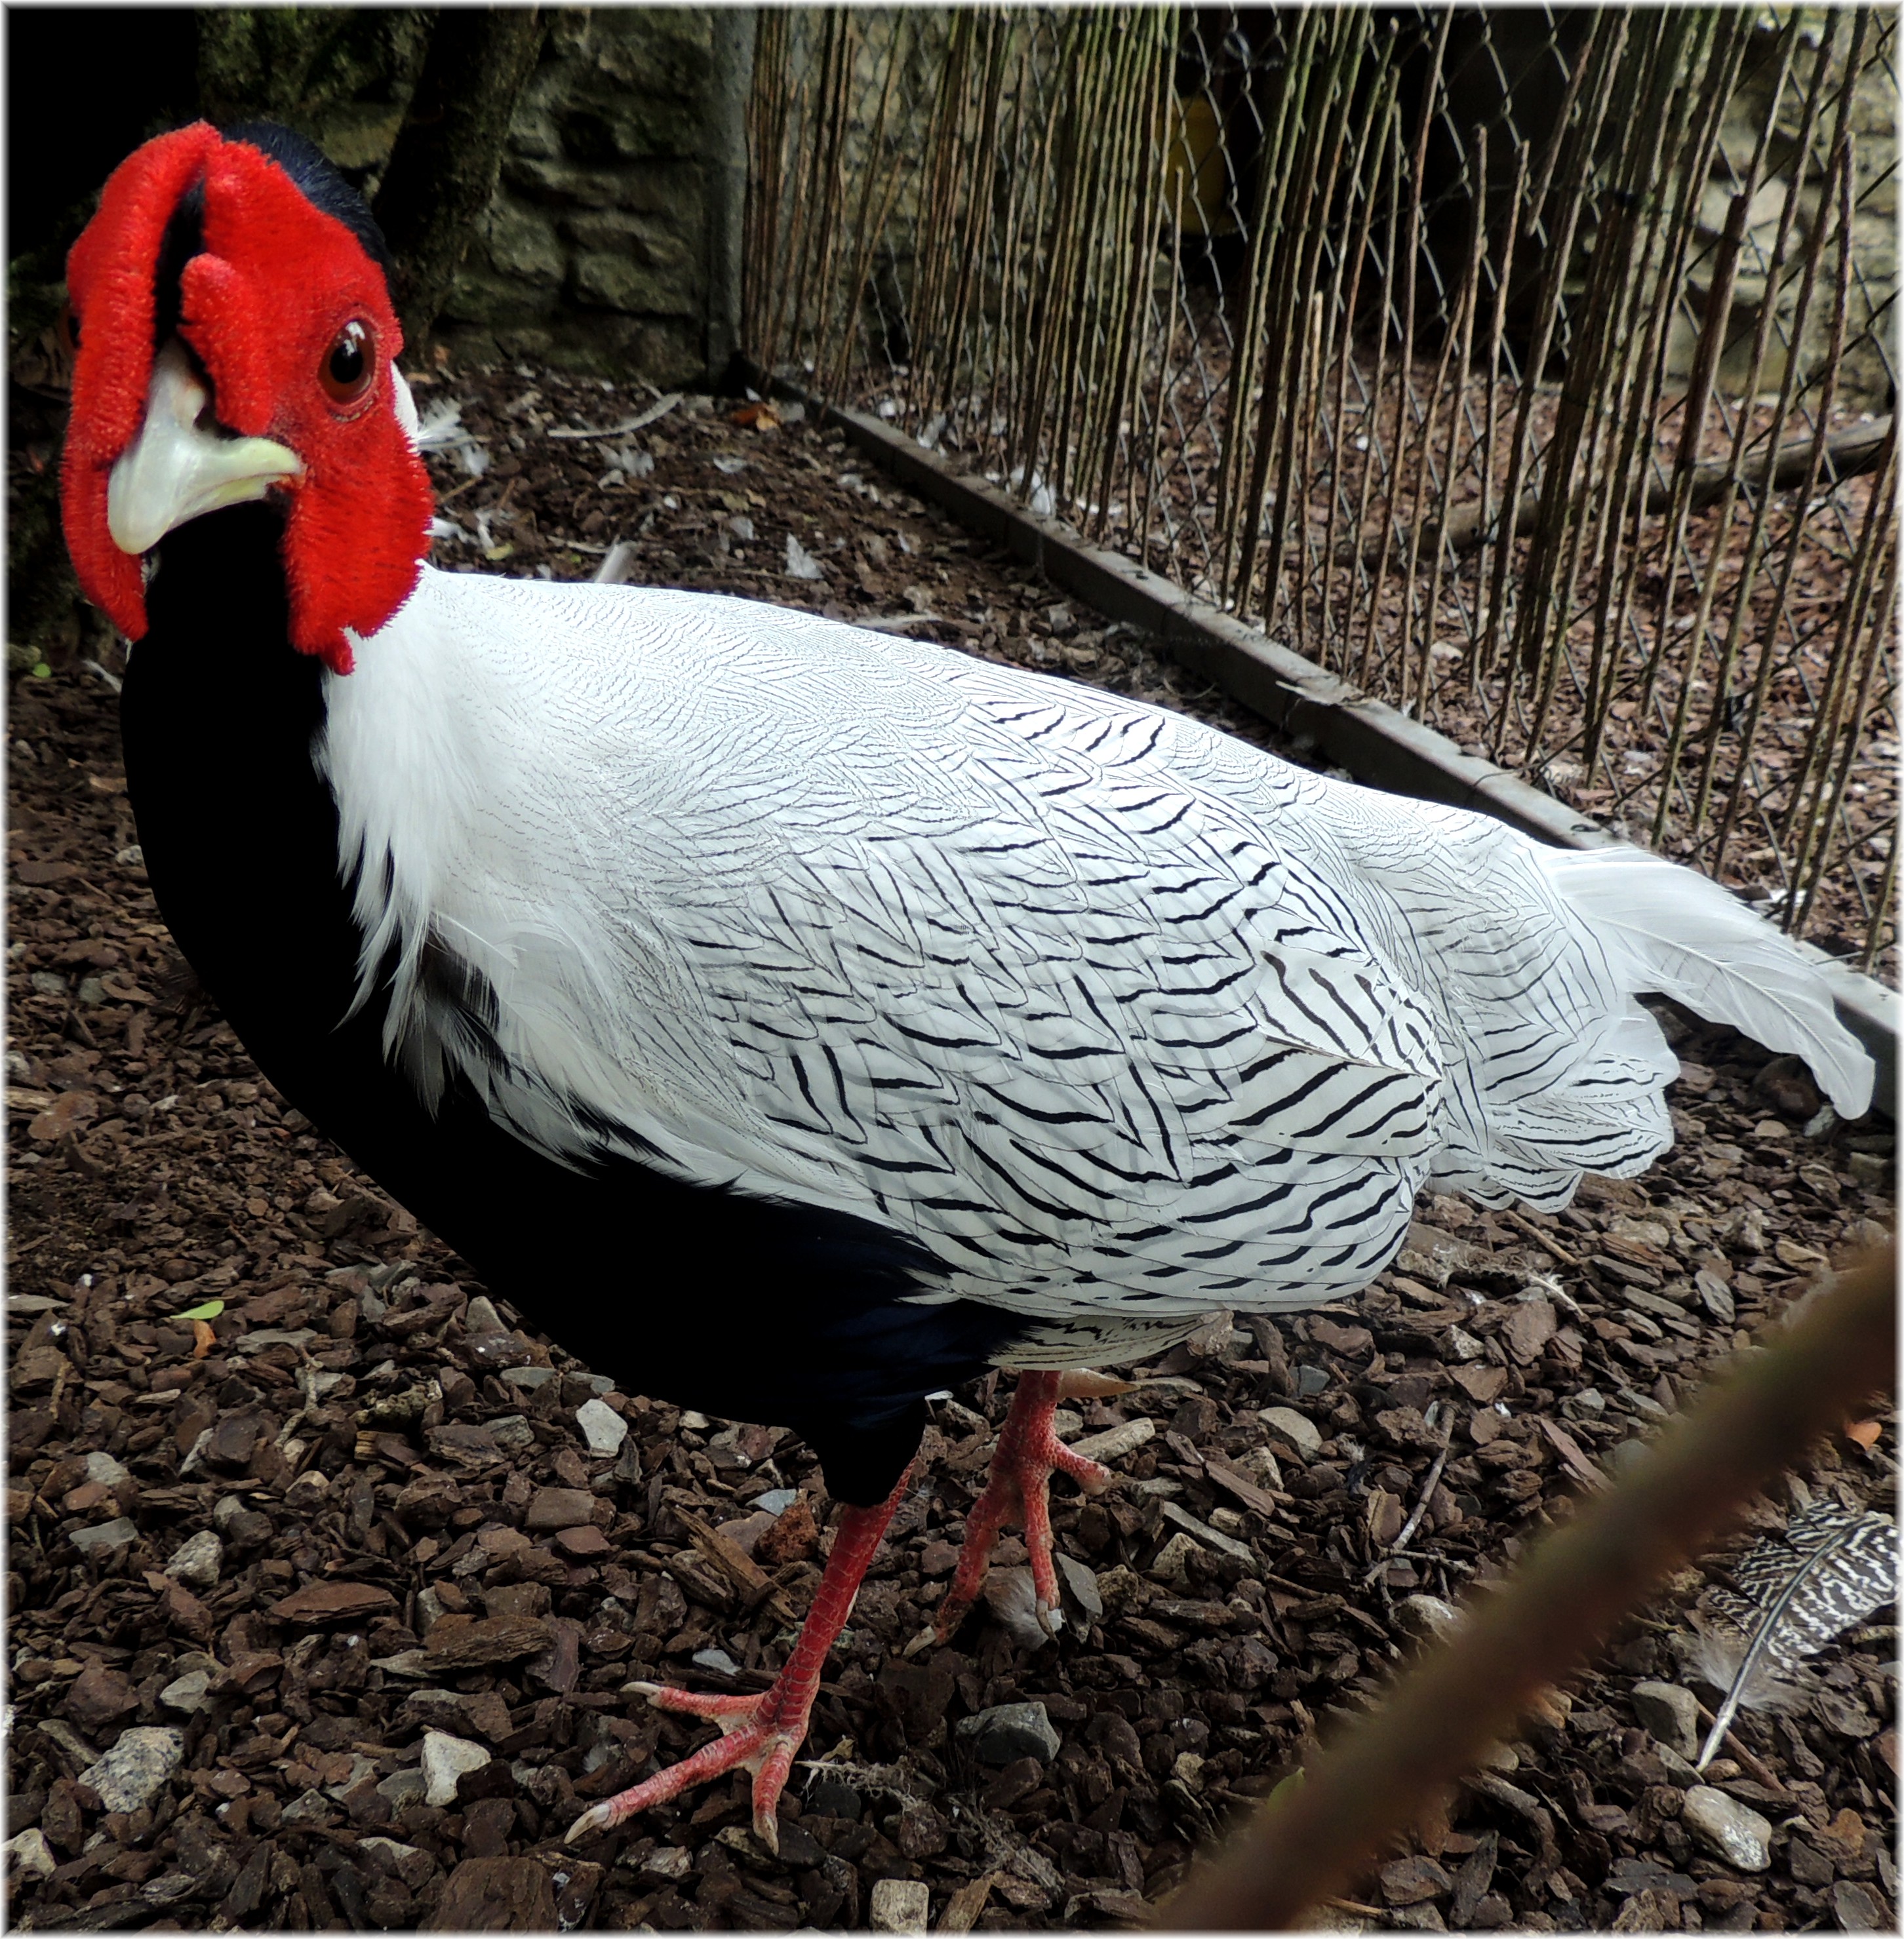
bird, wing, wildlife, beak, fowl, fauna, vertebrate, water bird